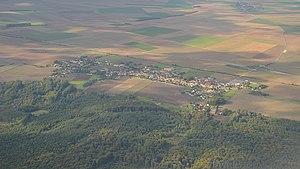
La-Rue-Saint-Pierre, Oise, France This building is classé au titre des Monuments Historiques. It is indexed in the Base Mérimée, a database of architectural heritage maintained by the French Ministry of Culture,
La Rue-Saint-Pierre est une commune française située dans le département de l'Oise, en région Hauts-de-France. Ses habitants sont appelés les Rue-Saint-Pierriens et les Rue-Saint-Pierriennes.